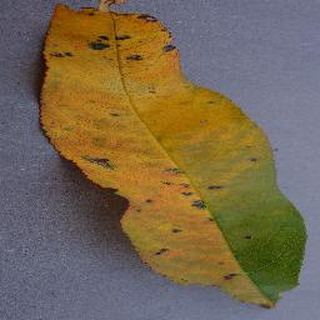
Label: peach_bacterial_spot